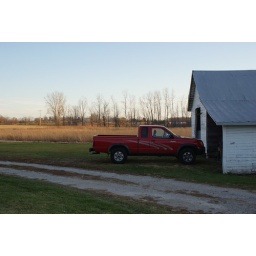
My truck by the animal barn....follow along @ tomatoescherryred.blogspot.com/